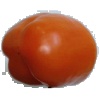
Label: Pepper Orange 1